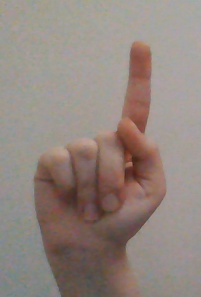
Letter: bb